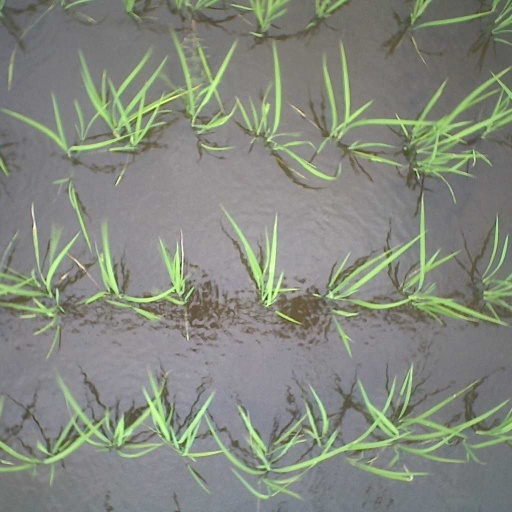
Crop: rice